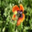
Label: poppy